Carns State Aid Bridge

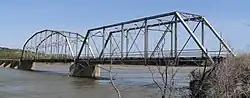

Carns State Aid Bridge is a historic bridge that spans the Niobrara River about 10.8 miles northeast of Bassett, Nebraska. It is a Parker & Pratt through truss bridge built in 1912. It has also been known as Niobrara River Bridge and denoted as NEHBS No. RO00-72. The bridge was heavily damaged in the 2019 flooding and ice jams and was closed to traffic. In 2025 work was begun to replace the bridge with a concrete structure and reroute the roadway.